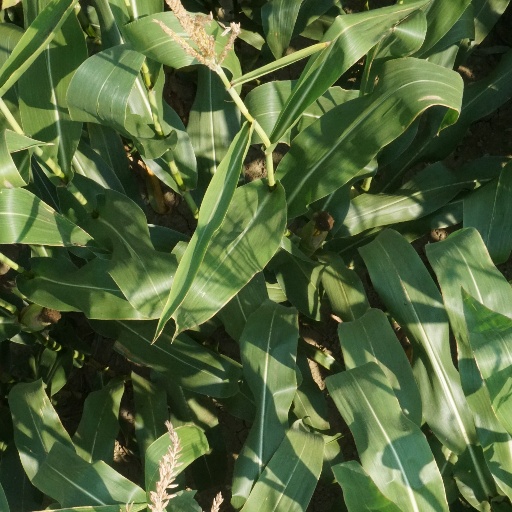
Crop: maize; corn